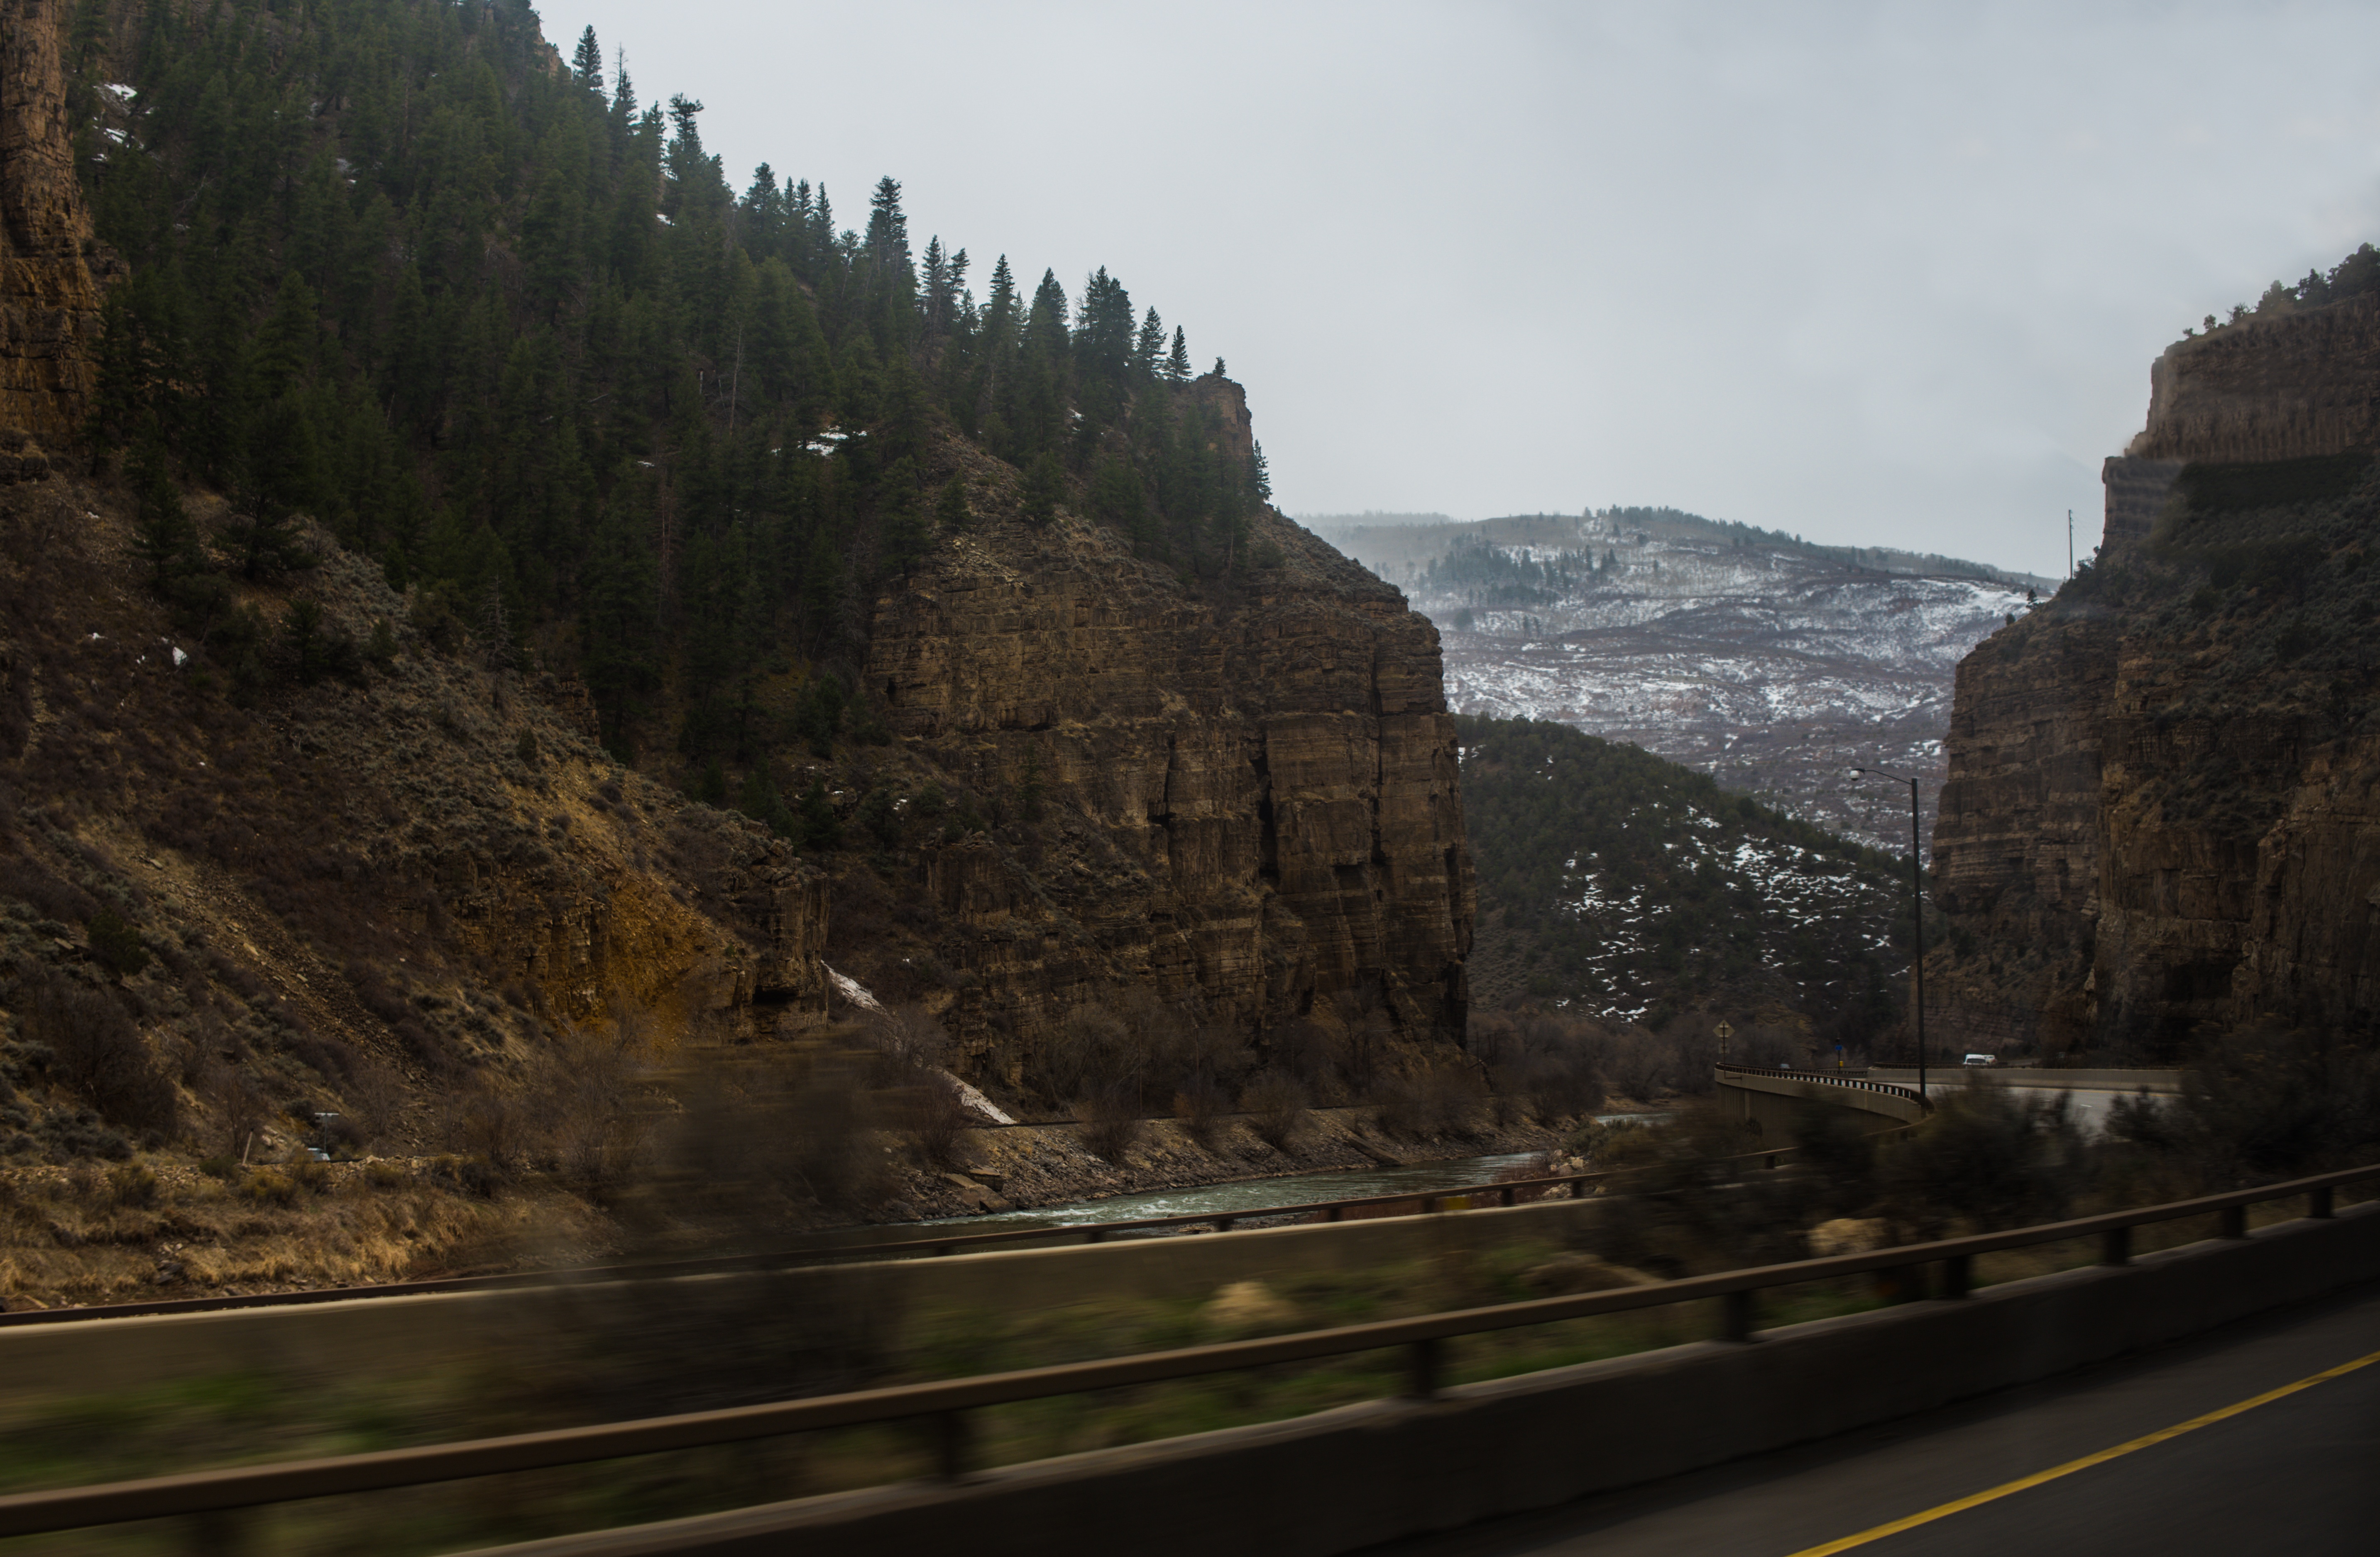
mountain, highway, valley, mountain range, transport, terrain, road trip, mountain pass